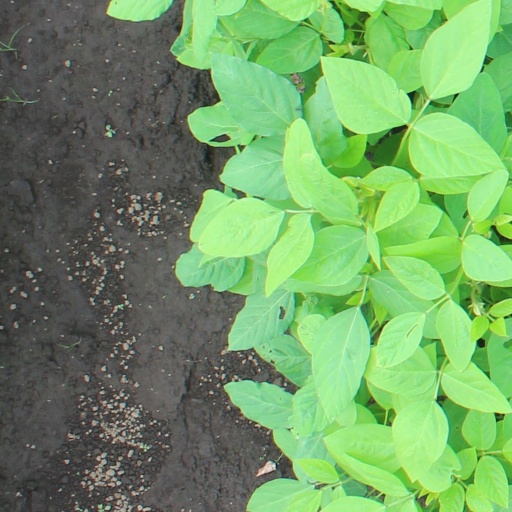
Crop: soybean